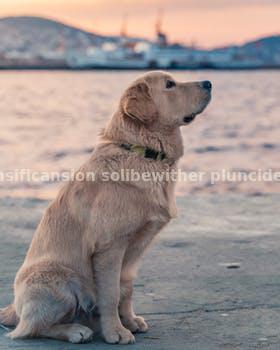
Label: Watermark